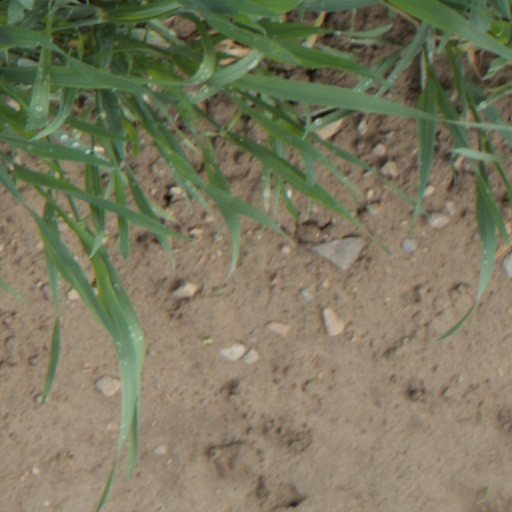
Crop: wheat